Washington Road Elm Allée

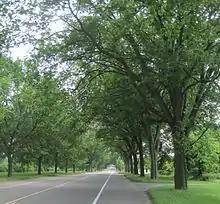

The original allée was planted in the mid-1920s by Princeton Nurseries, at one time the country's largest commercial plant nursery. The Elm trees are of the Princeton variety, developed by Princeton Nurseries for its landscaping quality, and are resistant to Dutch elm disease, the only one of ten resistant cultivars to have trees that have reached maturity. Of the original 136 Elms planted in the 1920s only 76 survive. They are approximately in diameter and tall. Their branches meet over the roadway to provide a leafy canopy. The allée has many replacement trees, including 16 Norway maples planted in the 1960s, and 31 Liberty elms planted in 1995. The secondary rows of Delaware Elms were planted in 1983, and a long row of forsythia to the east is thought to date from the late 1960s.